Arianna in Creta

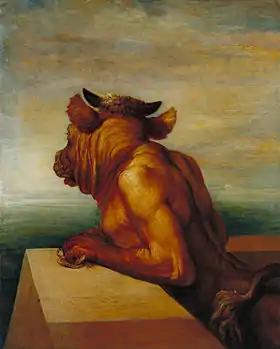
George Frederic Watts – "The Minotaur"

Long before the action of the opera, King Minos of Crete fought a war with King Aegeus of Athens, who had killed Minos' baby son and carried away his baby daughter. The girl, however, had been brought up by an ally of Athens', King Archeus of Thebes, in the belief that she was his own child. Athens had to pay tribute to Crete as a term of ending the war – once every seven years seven Athenian youths and seven Athenian maidens had to be sent to Crete to be devoured by the Minotaur, a half-man, half-bull monster that lurked in a labyrinth from which escape was all but impossible. The human sacrifice of Athenians can only be ended by a hero slaying the Minotaur and defeating the Cretan warrior Tauride. The Athenian hero Teseo is on the way to Crete, resolved to do this and end his peoples' suffering, and to join with Arianna, whom he loves, and whom Minos has demanded as a hostage to ensure that the Athenian young people will be sent for sacrifice.